University of North Sumatra

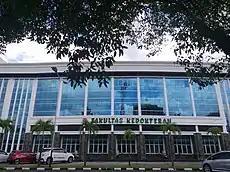
Medical Faculty Building

The history of the University of North Sumatra began with the founding of North Sumatra Universitet Foundation on June 4, 1952. The establishment of the foundation was spearheaded by the governor of North Sumatra to meet the wishes of the people of North Sumatra, Indonesia, in particular, and society, in general.